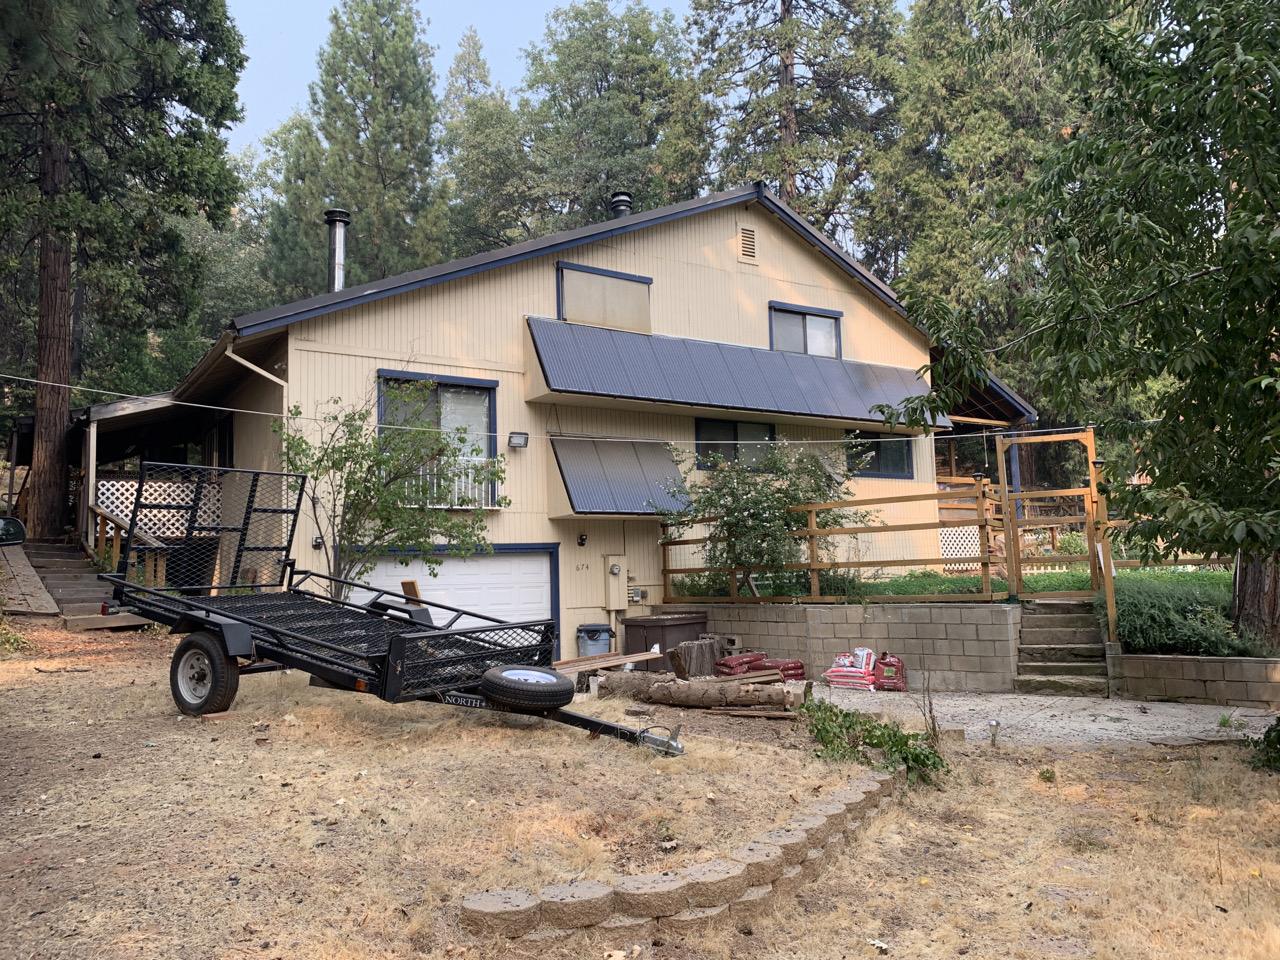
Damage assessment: no_damage